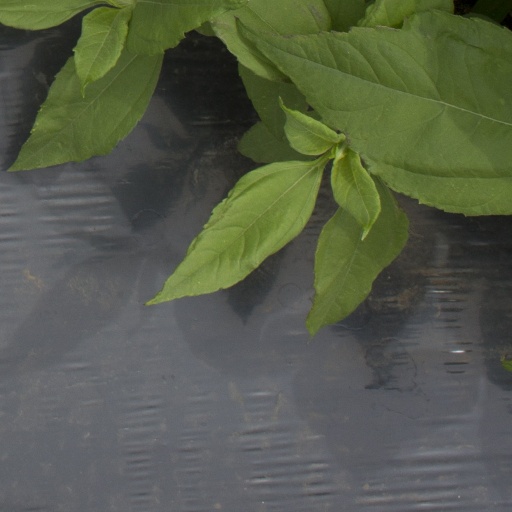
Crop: Jerusalem artichoke